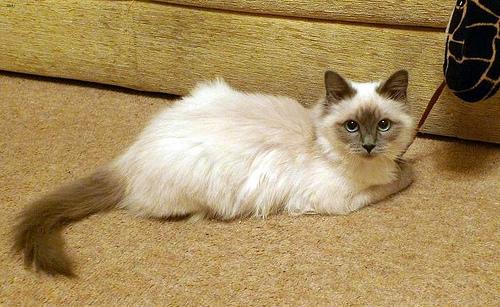
Breed: Ragdoll